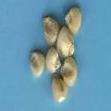
Maize quality: Good